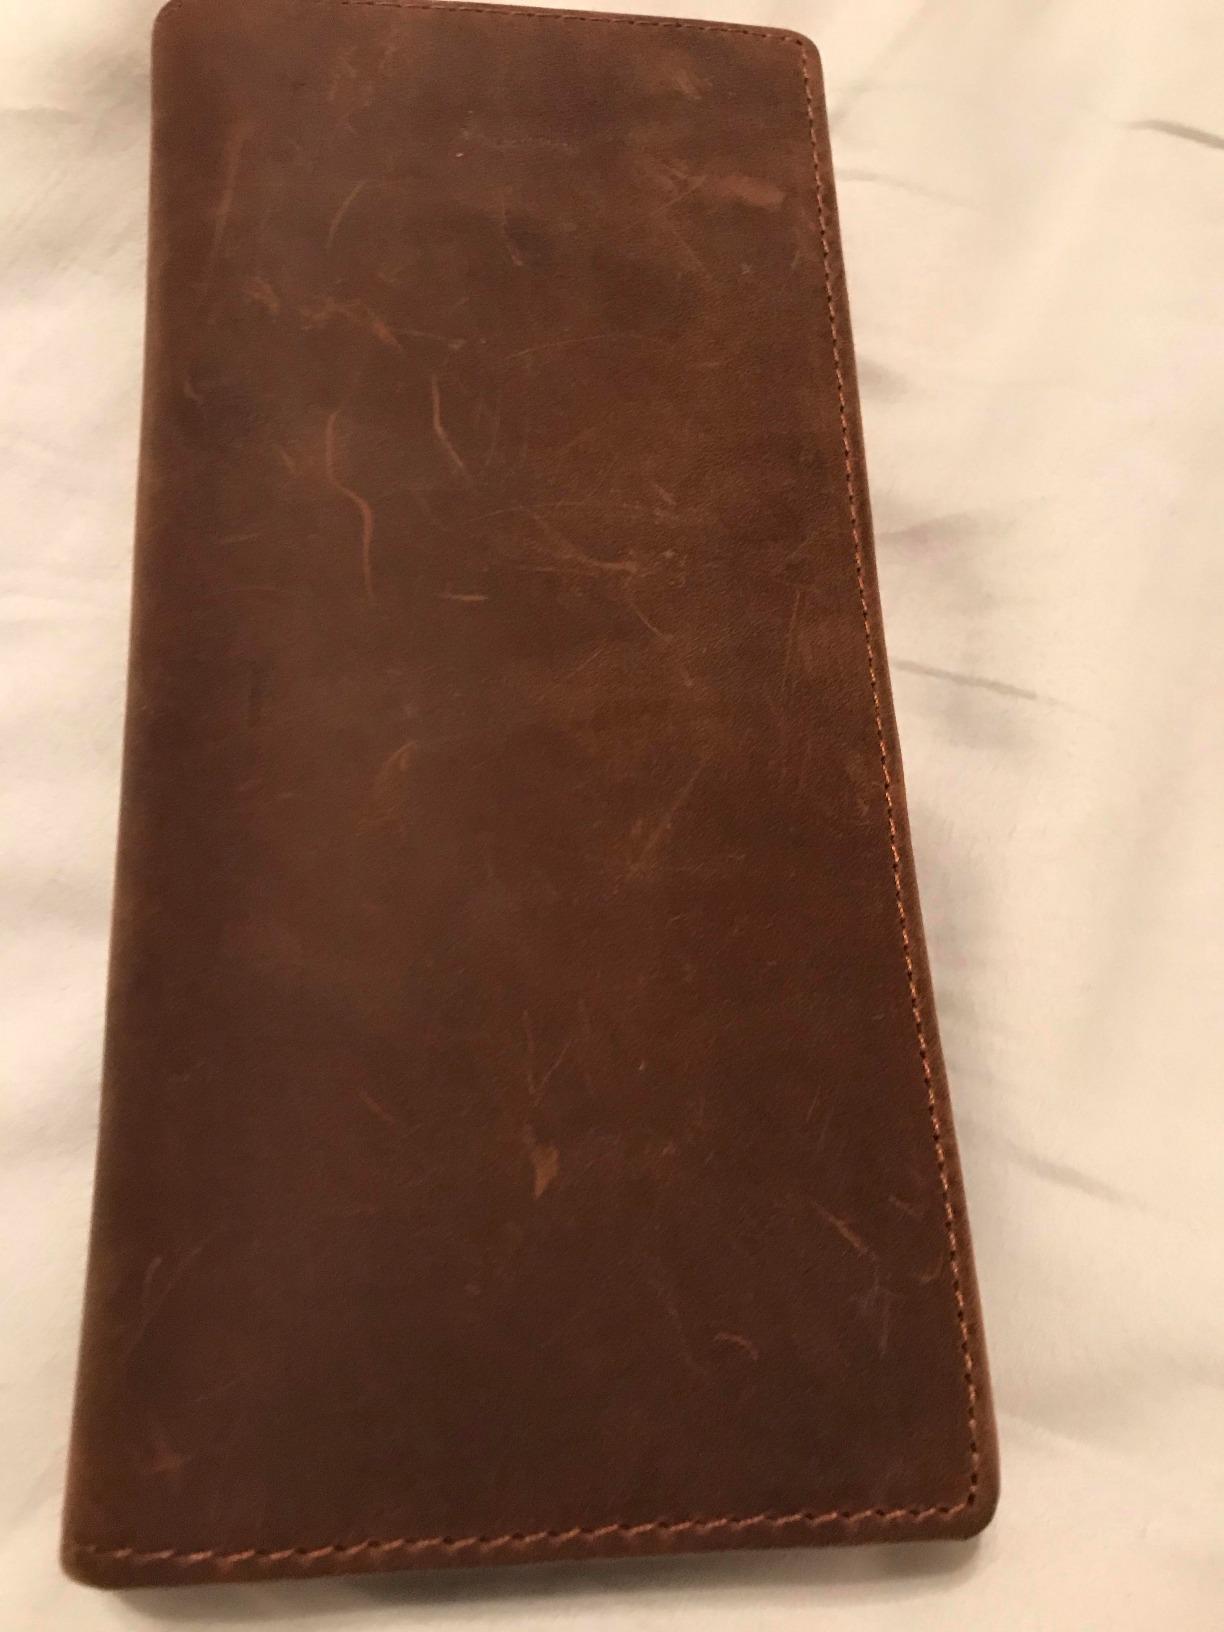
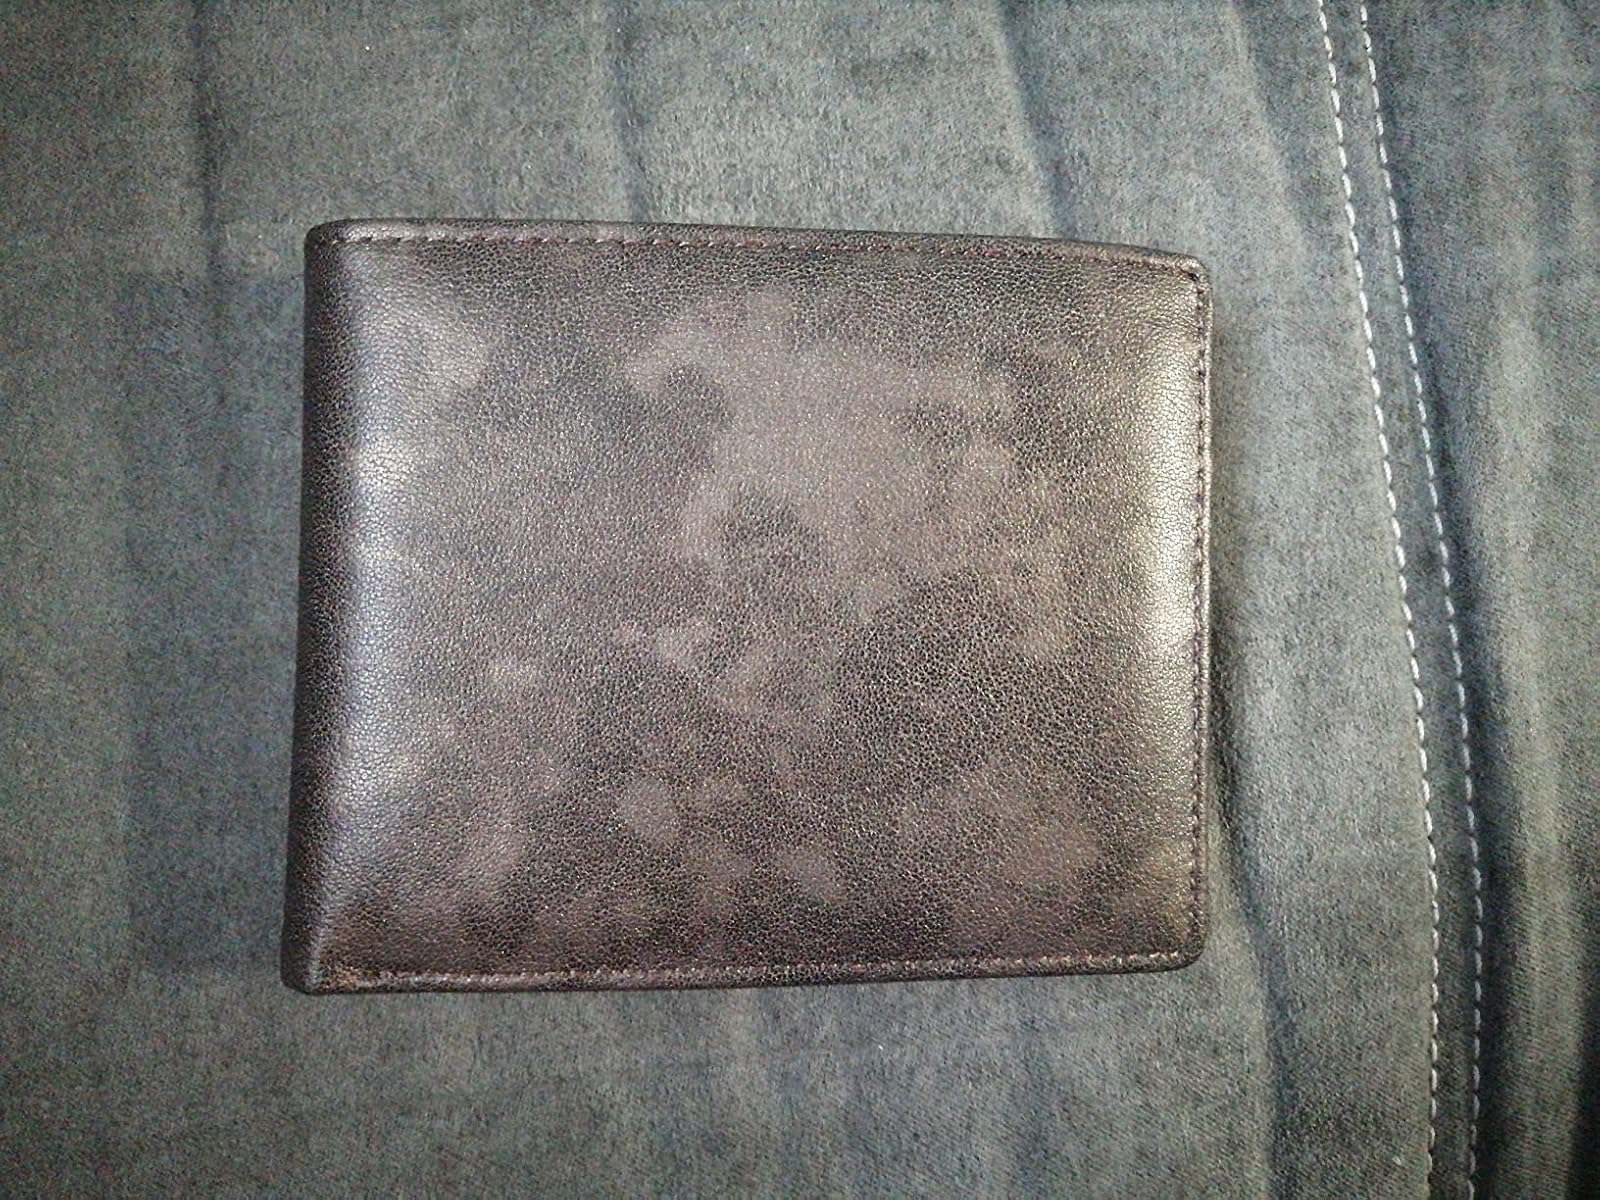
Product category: accessories_wallet
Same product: no